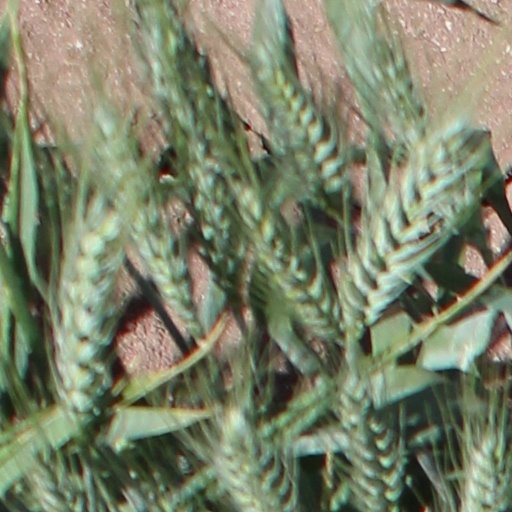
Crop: wheat